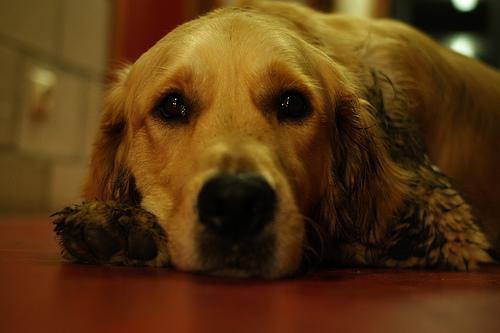
golden_retriever